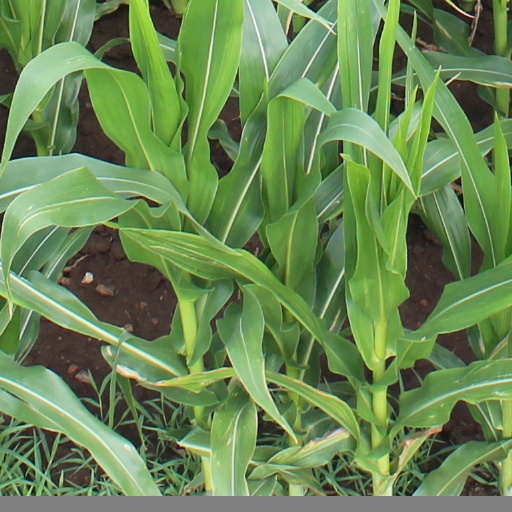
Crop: maize; corn